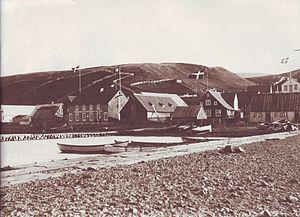
Akureyri est une municipalité et une ville du nord de l'Islande. Elle est la capitale de la région Norðurland eystra et est un important port maritime. Avec une population de 17 754 habitants en 2011, il s'agit de la quatrième ville d'Islande, derrière Reykjavik, Hafnarfjörður et Kópavogur, mais de la deuxième agglomération d'Islande derrière Reykjavik. Elle est le plus grand centre de services dans le nord du pays.